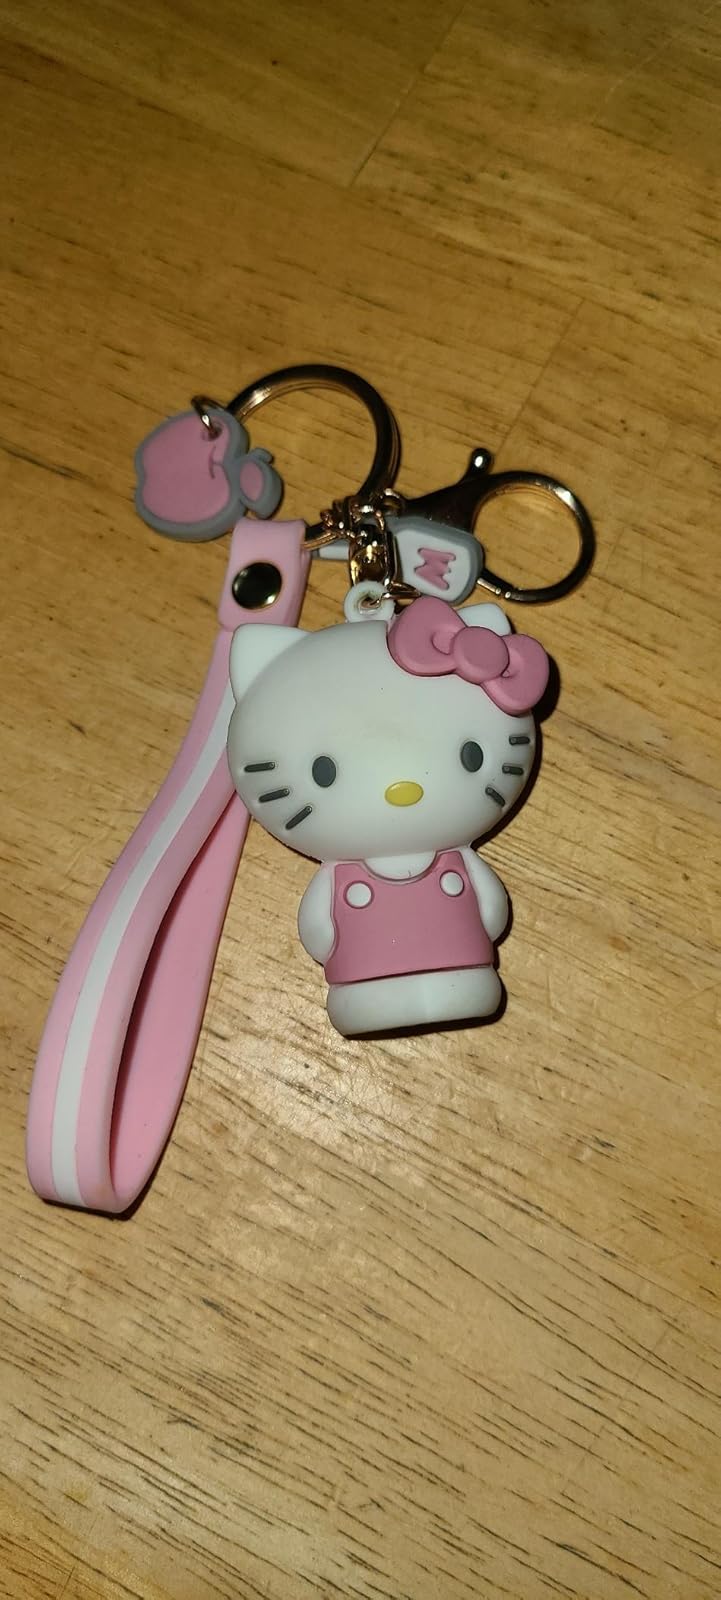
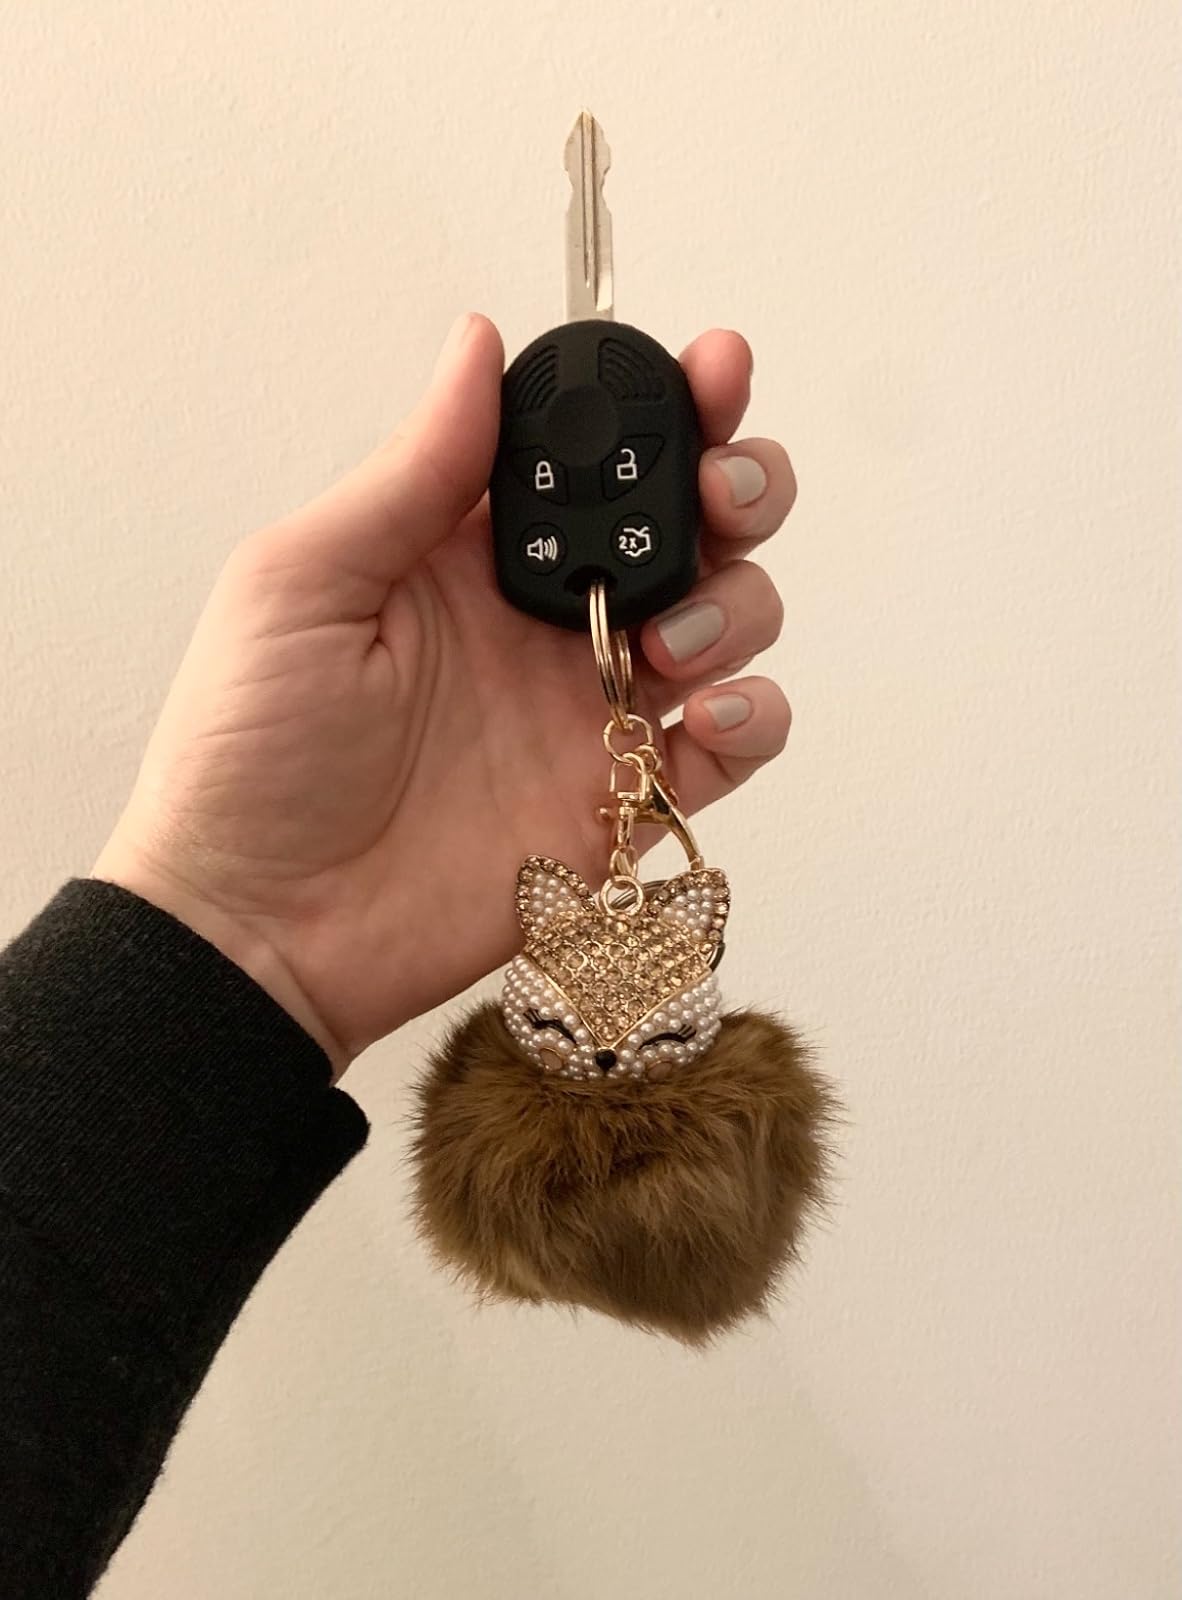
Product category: accessories_keychain
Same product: no